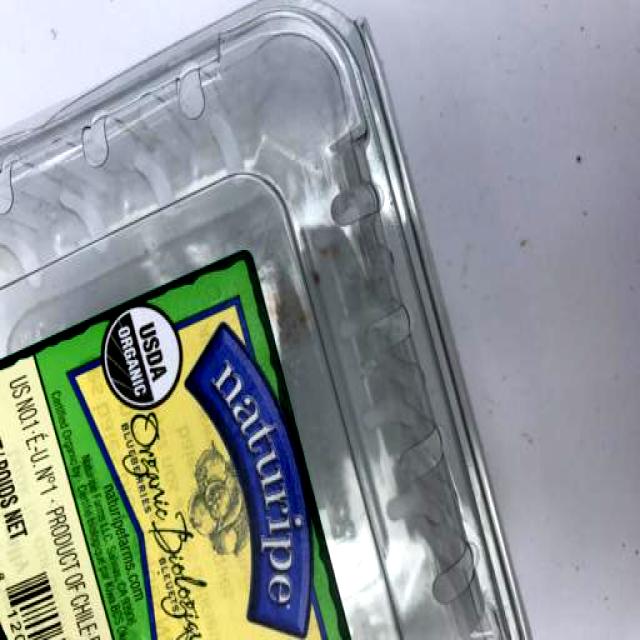
Label: Plastic